Recycling

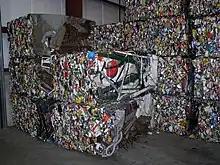
Bales of crushed steel ready for transport to the smelter

Plastic recycling is the process of recovering scrap or waste plastic and reprocessing the material into useful products, sometimes completely different in form from their original state. For instance, this could mean melting down soft drink bottles and then casting them as plastic chairs and tables. For some types of plastic, the same piece of plastic can only be recycled about 2–3 times before its quality decreases to the point where it can no longer be used.